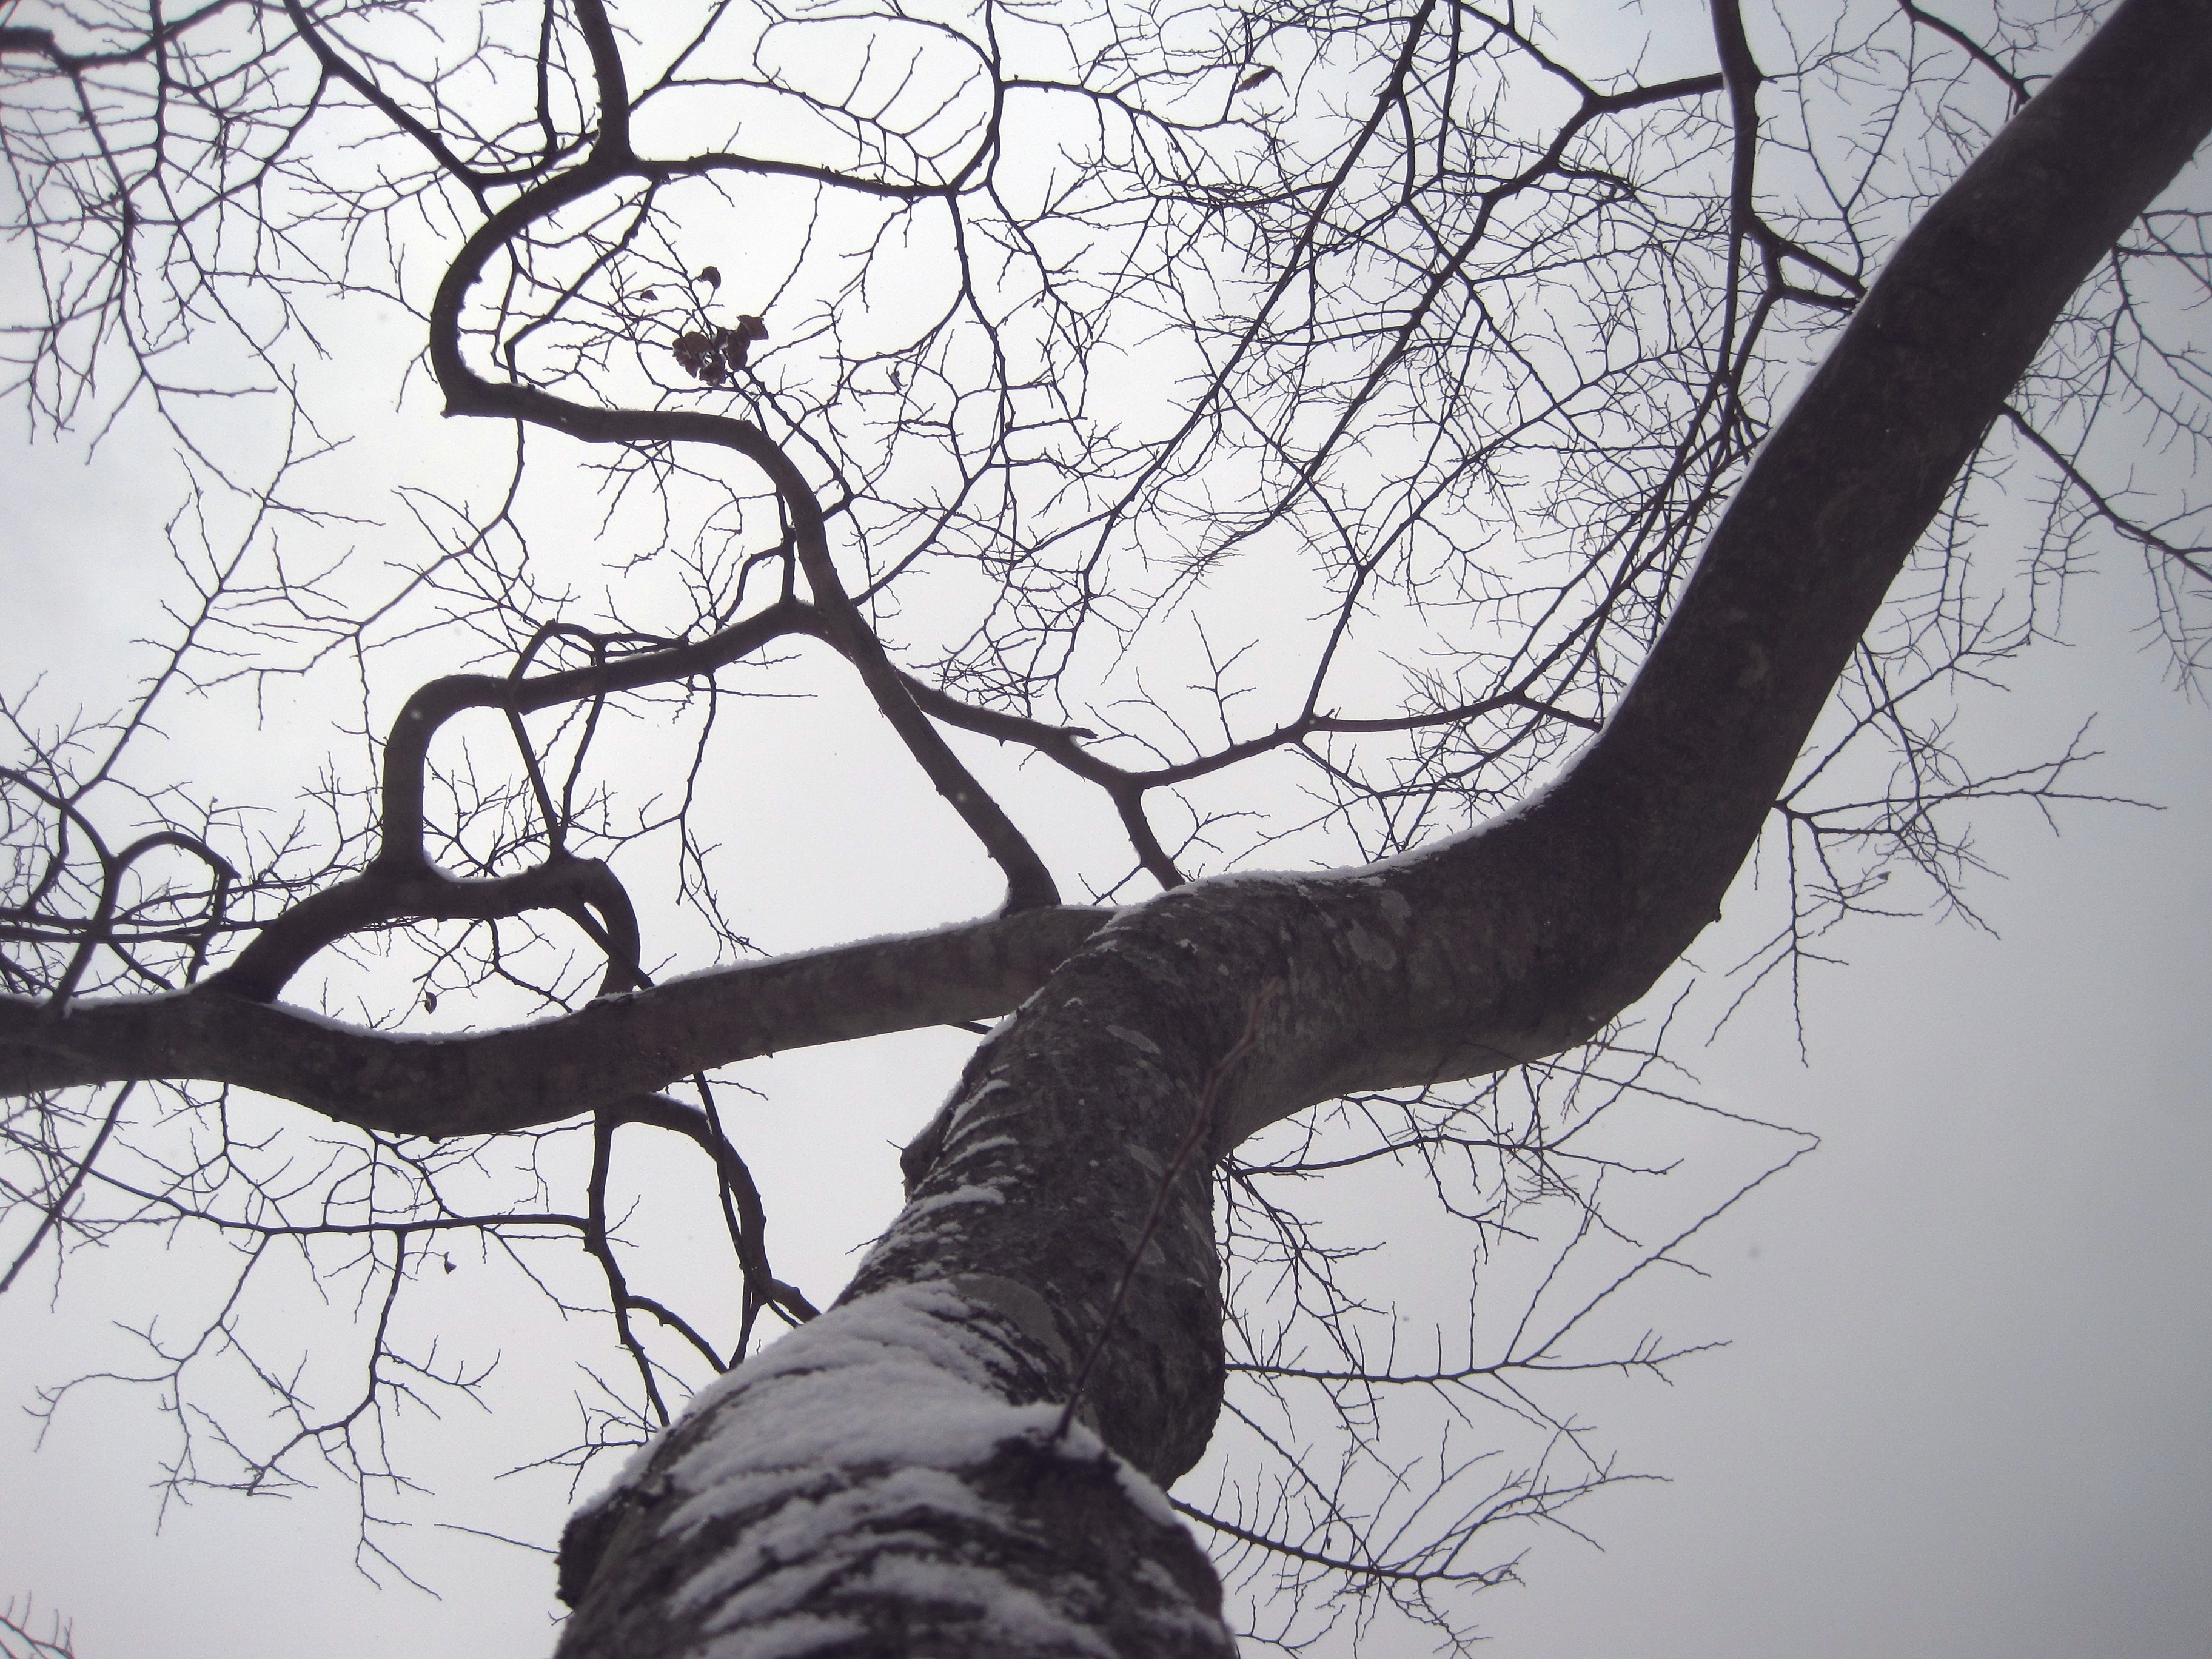
tree, branch, winter, black and white, plant, flower, spring, twig, drawing, monochrome photography, woody plant